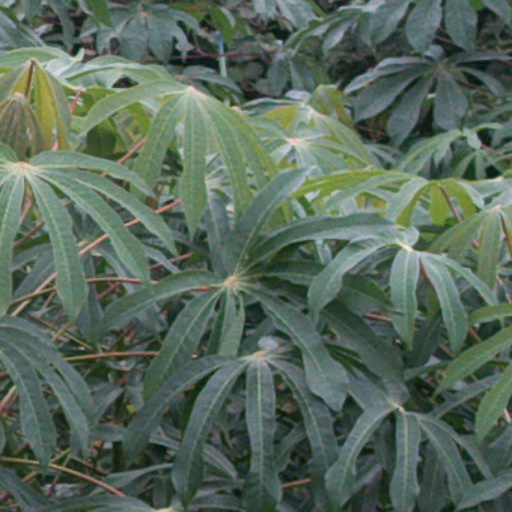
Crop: cassava